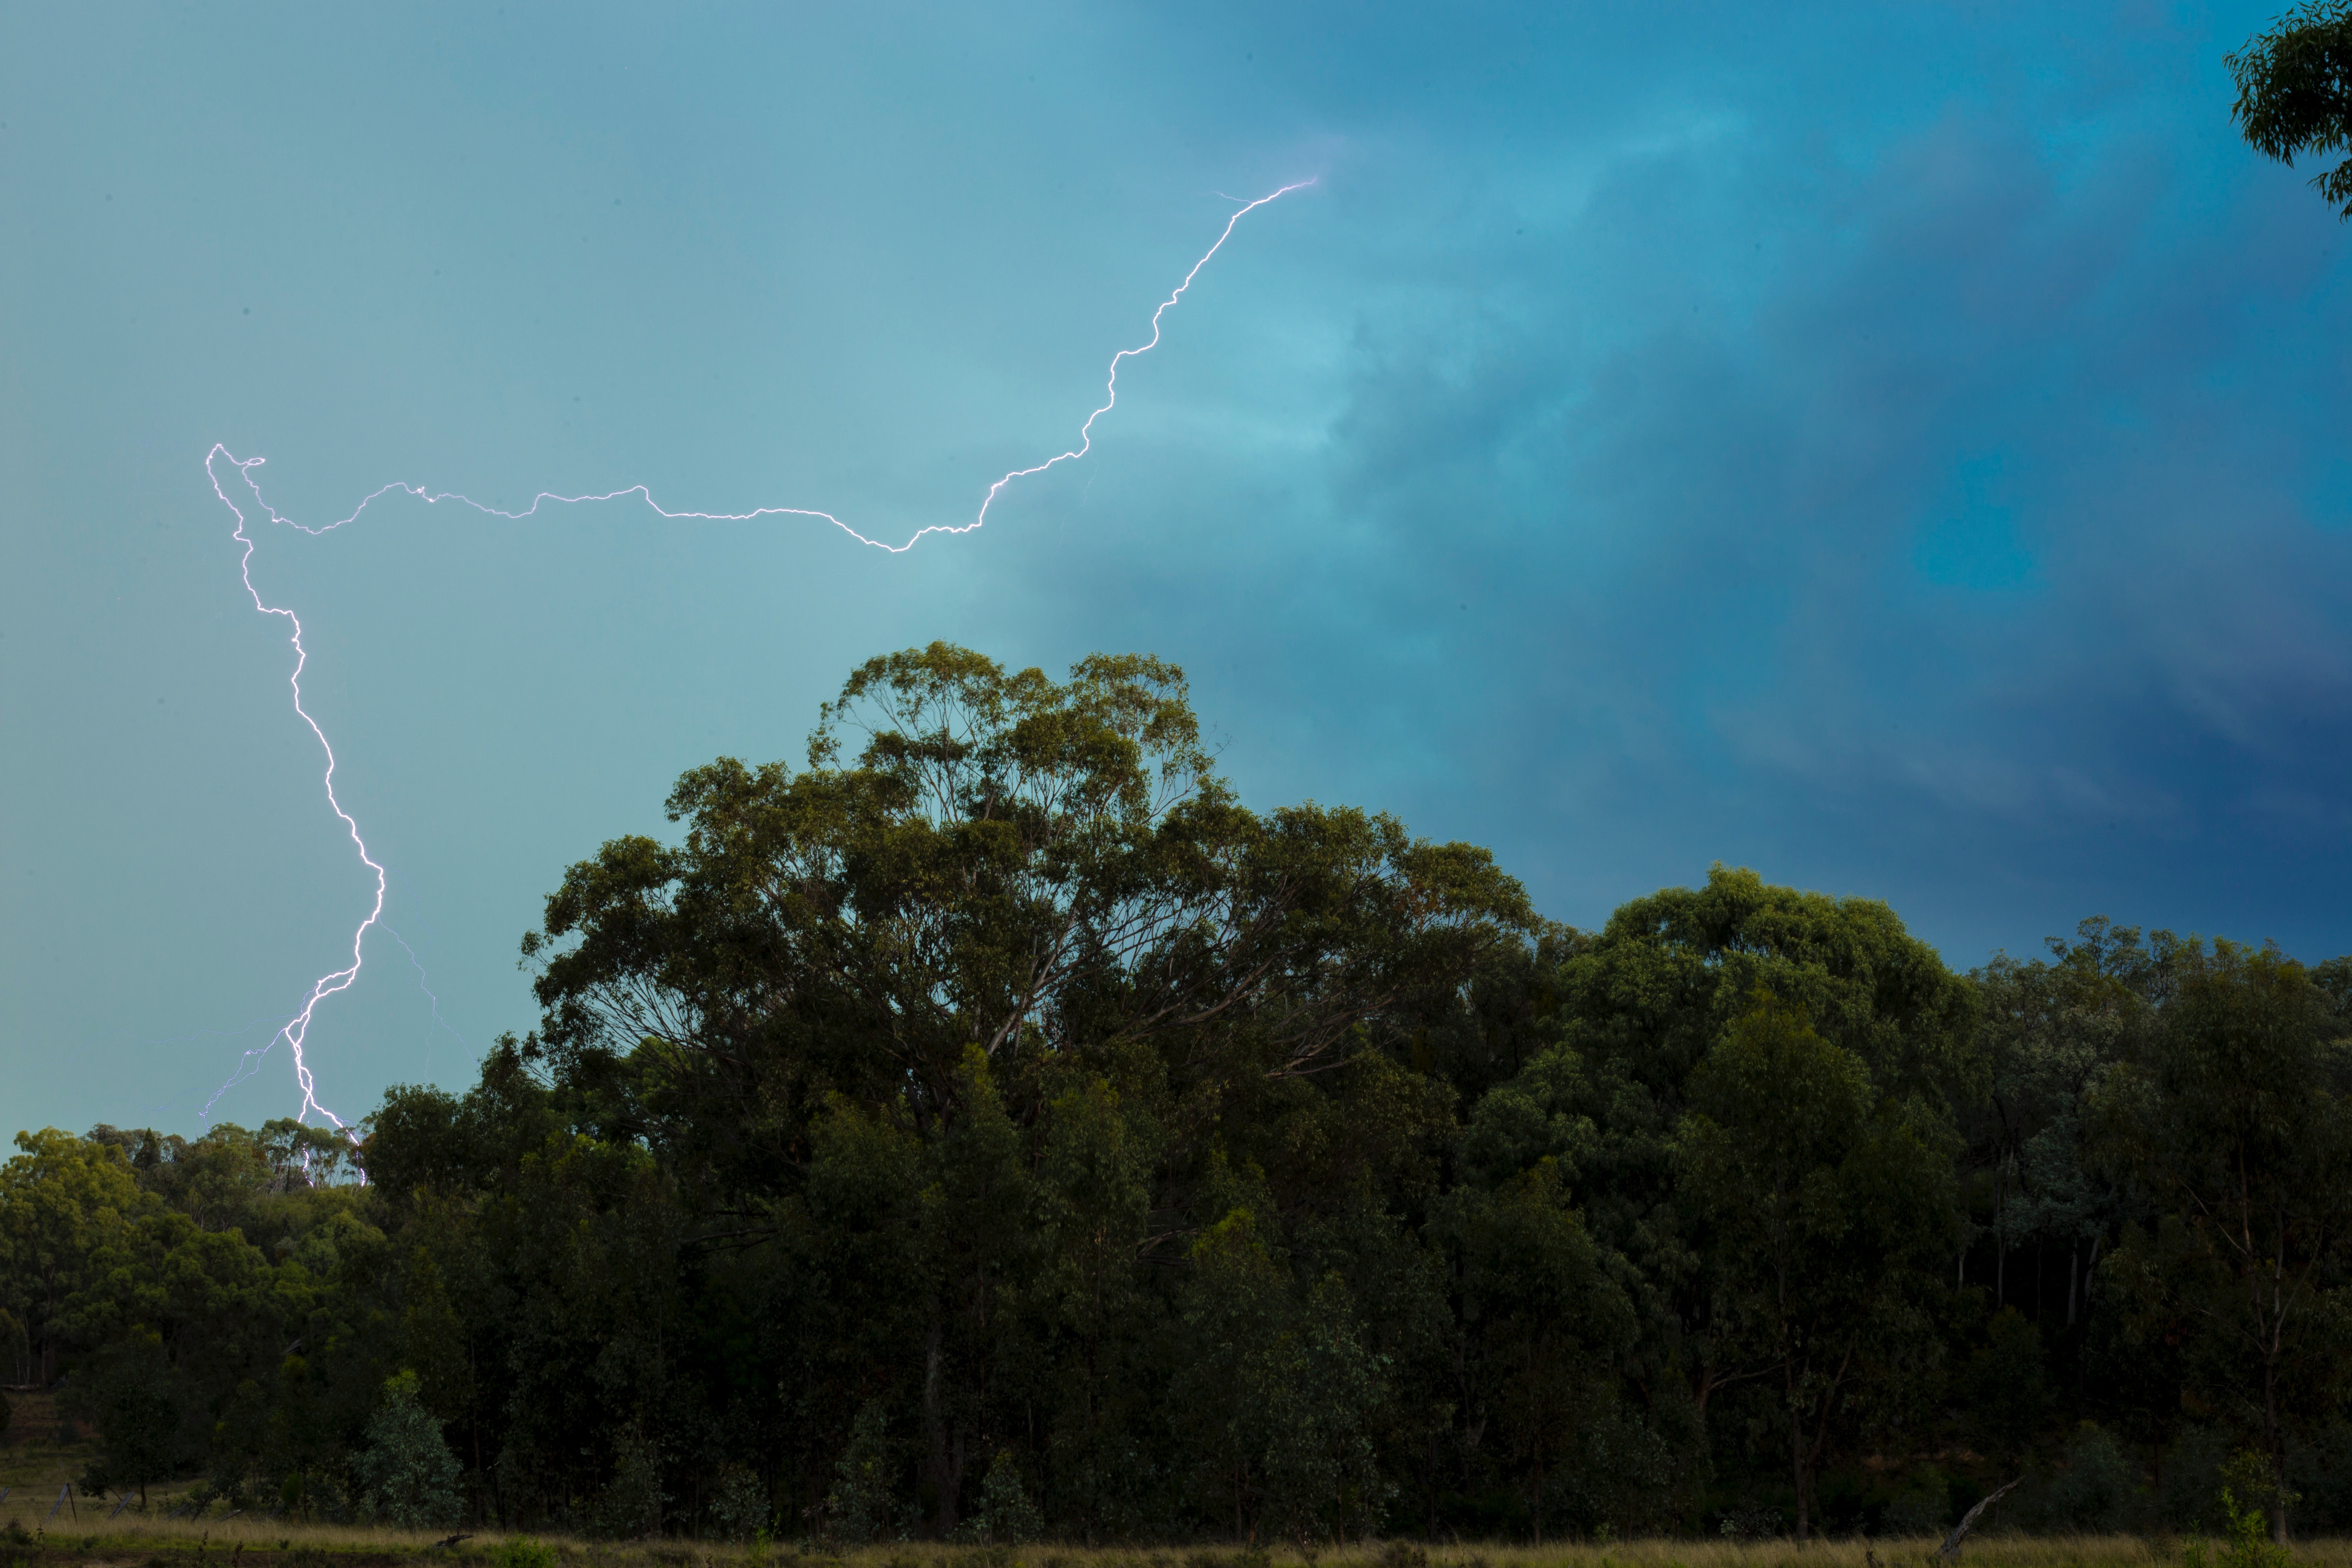
thunder, sky, thunderstorm, lightning, cloud, natural landscape, atmosphere, tree, meteorological phenomenon, storm, rural area, landscape, rainbow, cumulus, wind, plant, plain, grassland